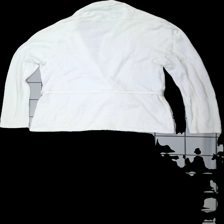
View: back
Type: Cardigan
Category: Ladies
Brand: Not in the list
Brand text on label: åhlens
Colors: White
Material: 65% cotton 35% viscose
Cut: Regular
Size: M
Season: All
Holes: Major
Damage: hål armhåla
Damage location: middle left
Damage 2: hål armhåla
Damage 2 location: middle right
Damage 3 location: bottom left
Price range: <50
Recommended usage: Export
Description: vit kofta, nopprig och hål i båda armhålorna